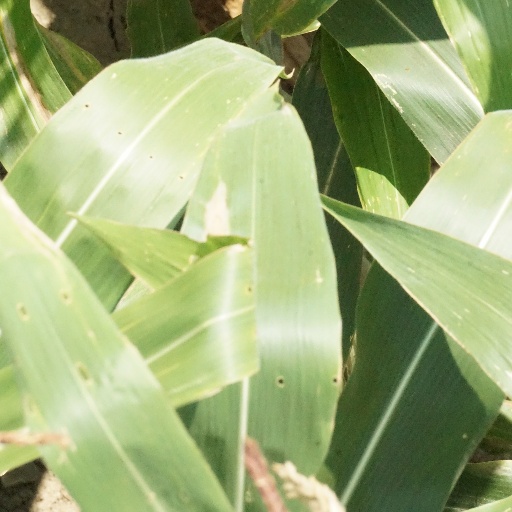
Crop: maize; corn